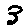
Label: 3